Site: brandenburg
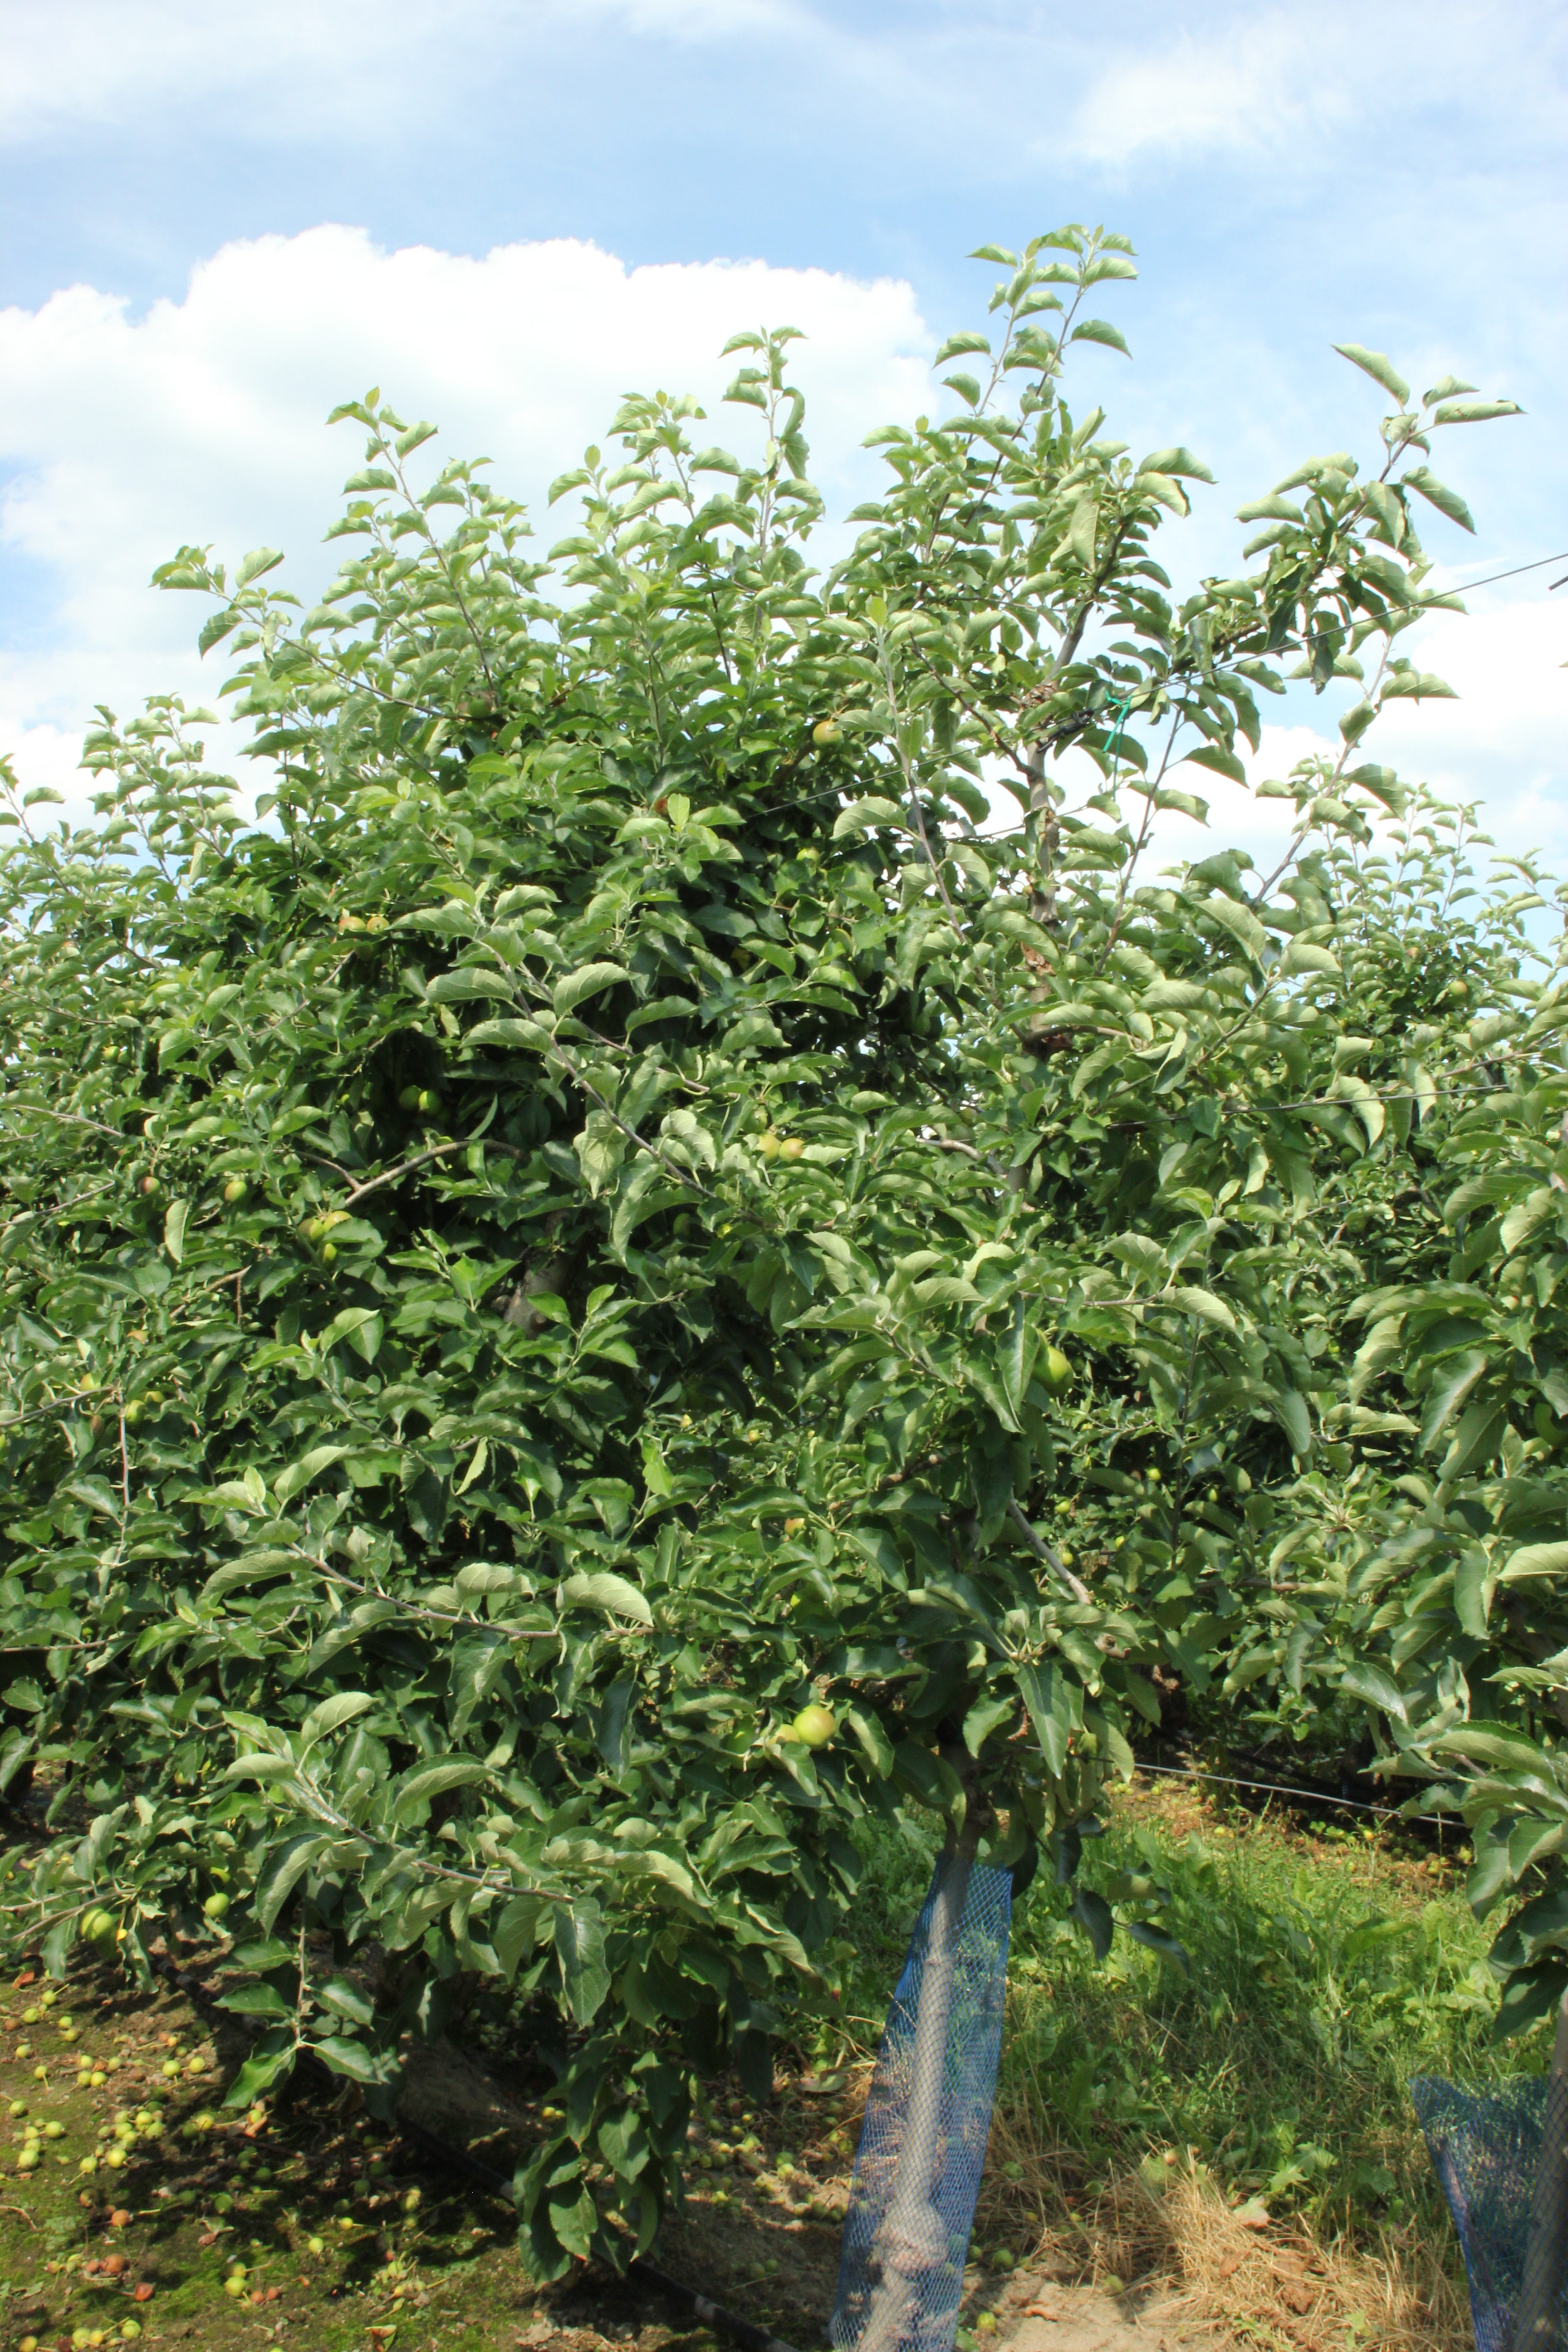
Growth stage (BBCH 74): Development of fruit